Pieter Nuyts

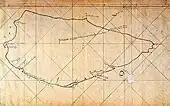
A 1625 map of Formosa

Nuyts acquired some notoriety while governor for apparently taking native women to his bed, and having a translator hide under the bed to interpret his pillow-talk. He was also accused of profiting from private trade, something which was forbidden under company rules. Some sources claim that he officially married a native Formosan woman during this time, but as he was still legally married to his first wife Cornelia, this seems unlikely.